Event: Nepal Earthquake
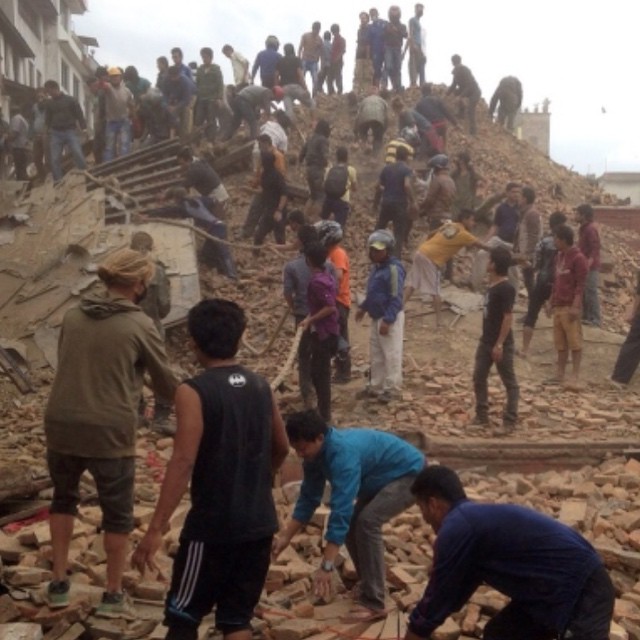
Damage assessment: damage